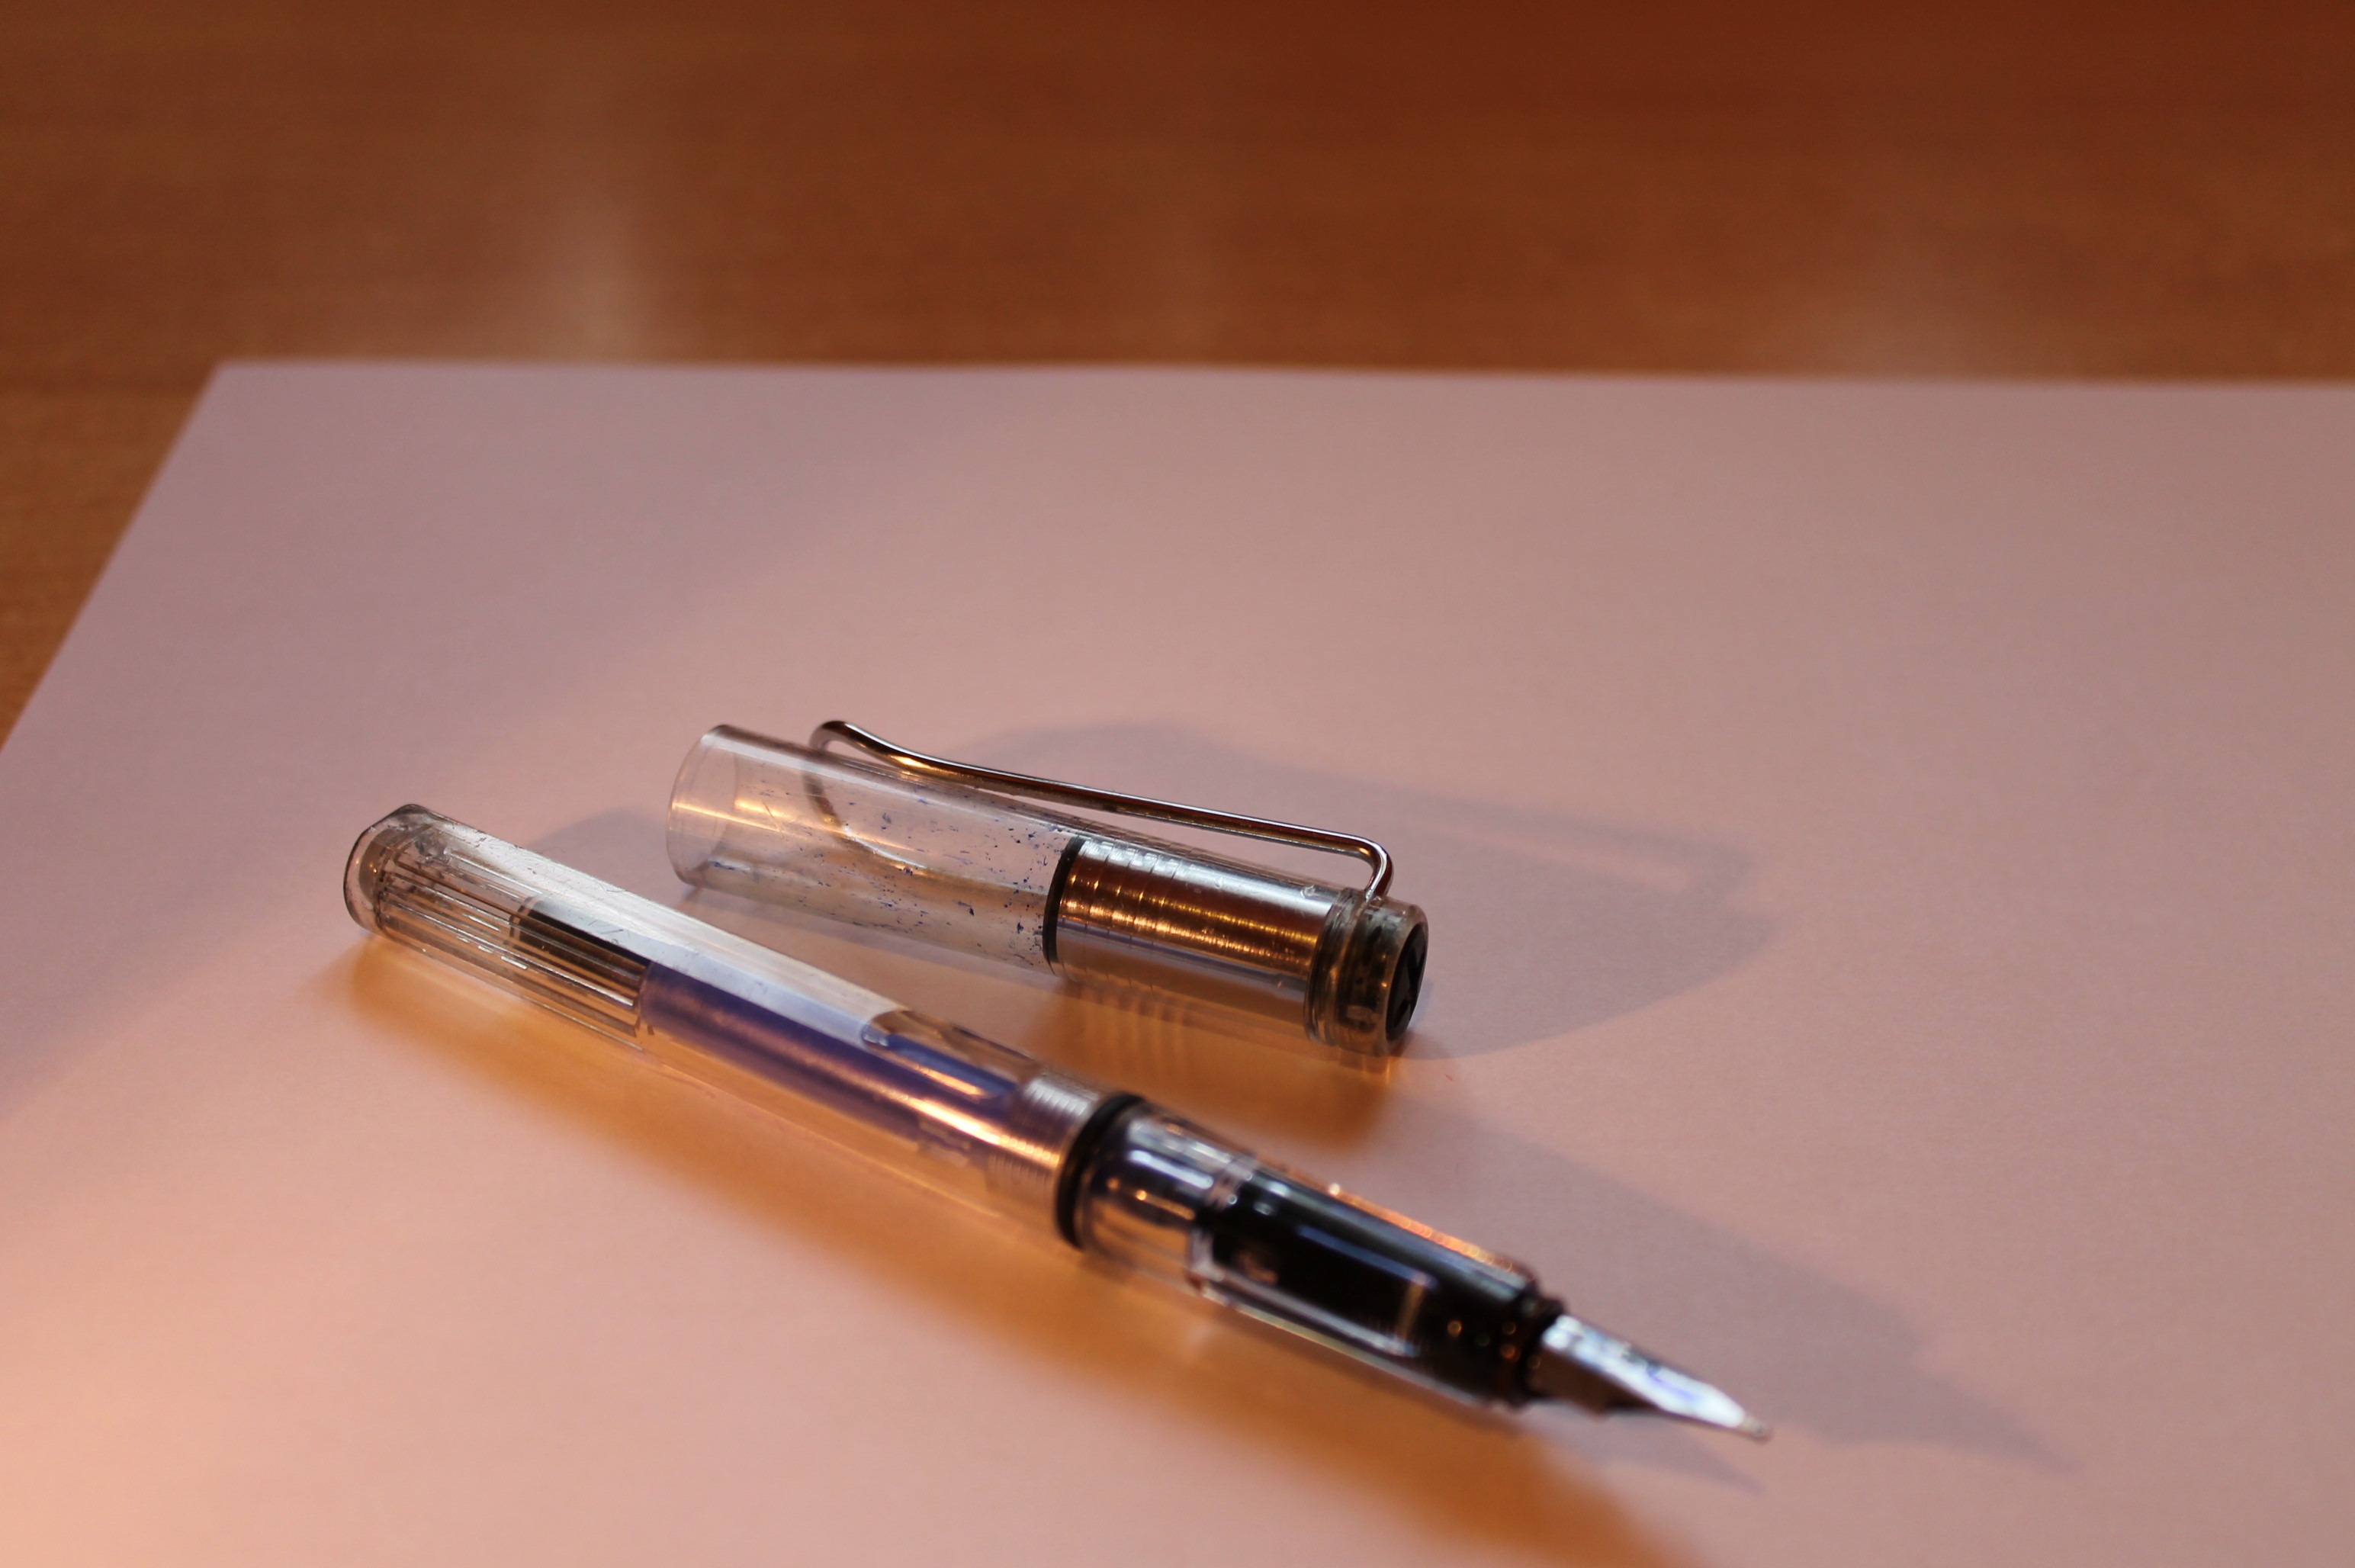
pen, paper, fountain pen, letters, leave, filler, office supplies, ball pen, product design